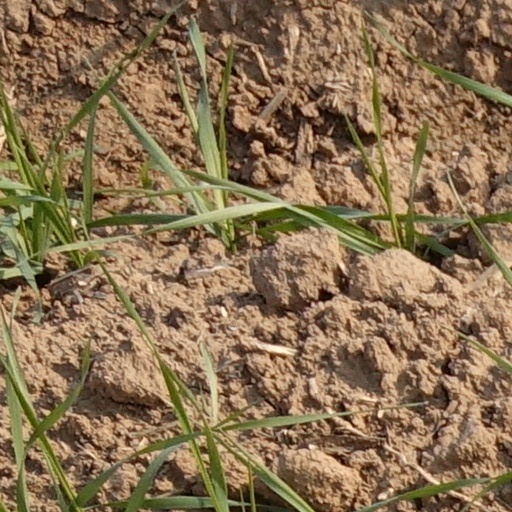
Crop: wheat